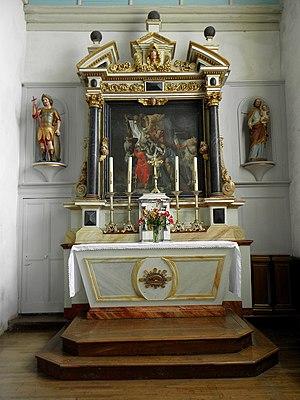
Autel et retable sud de l'église Saint-Martin de Moutiers (35).
L'église Saint-Martin est une église catholique située à Moutiers, dans le département d'Ille-et-Vilaine, en France. Elle a été inscrite au titre des monuments historiques par arrêté du 15 juin 1977.